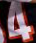
Number: 4